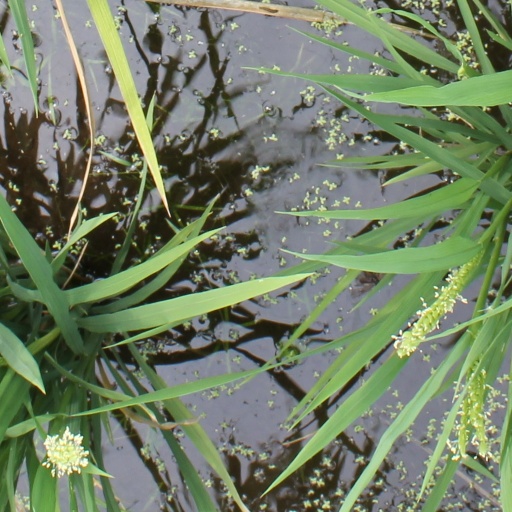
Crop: rice